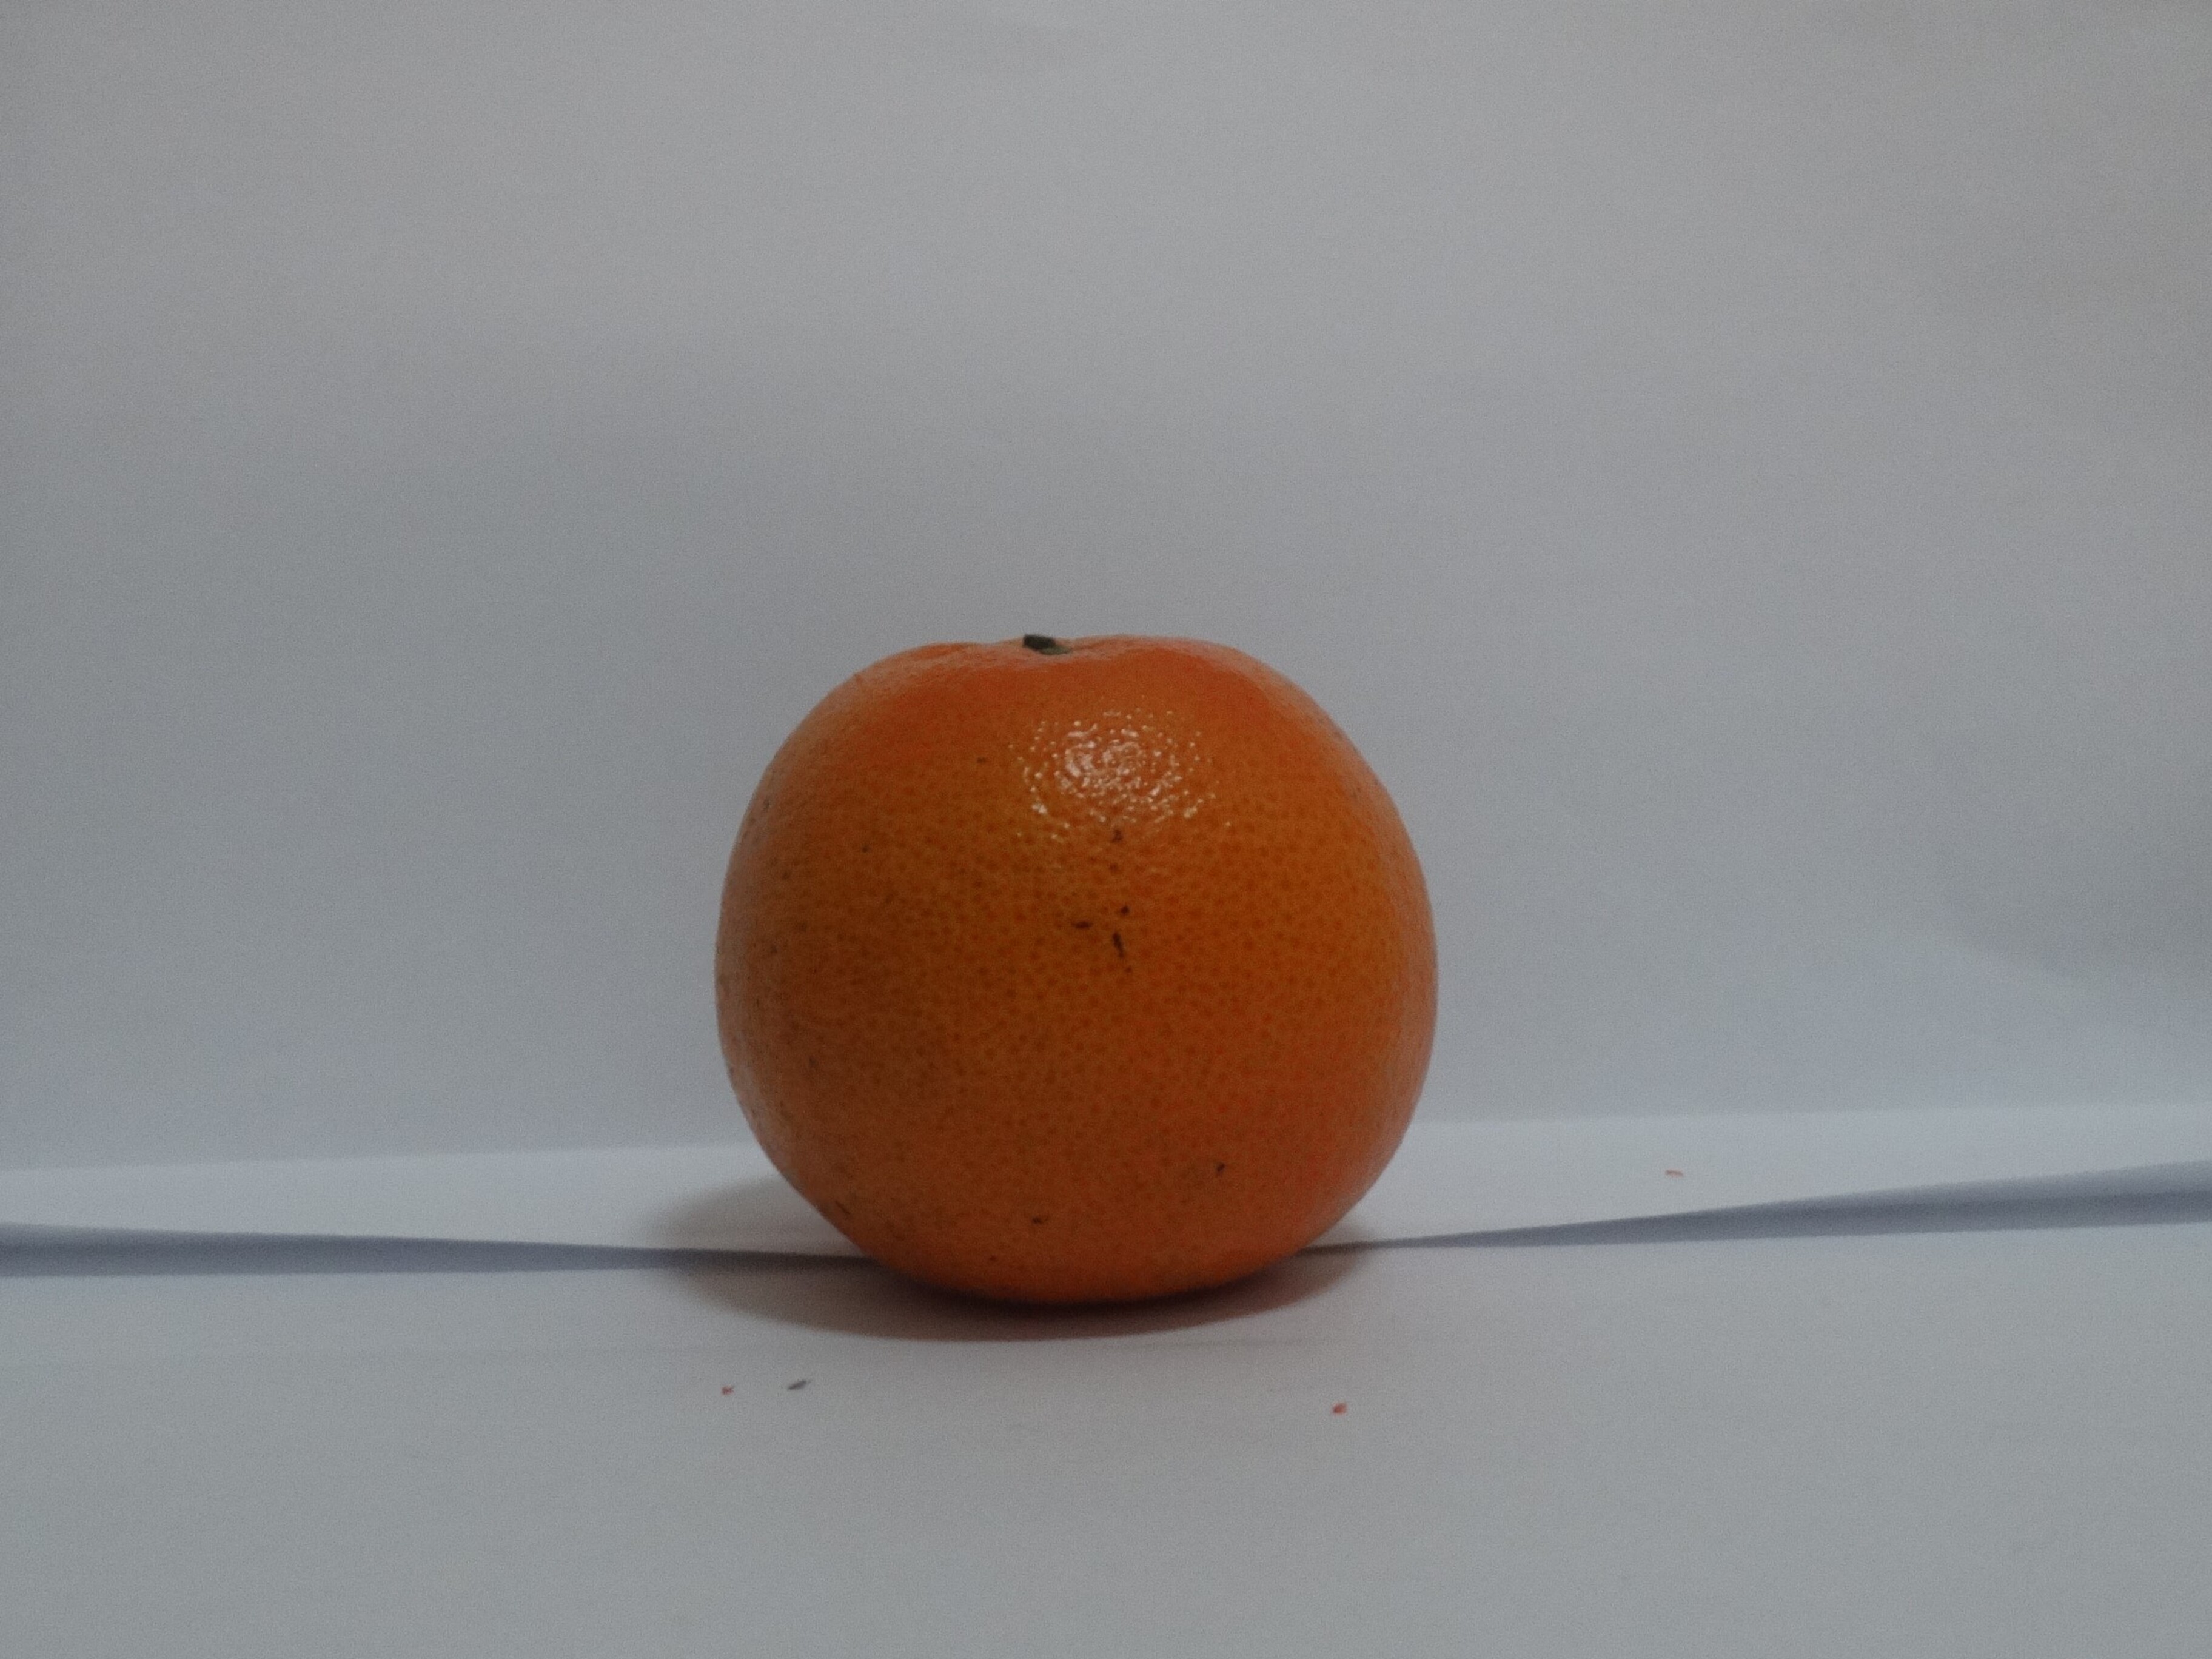
Citrus fruit variety: tankan